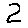
Label: 2